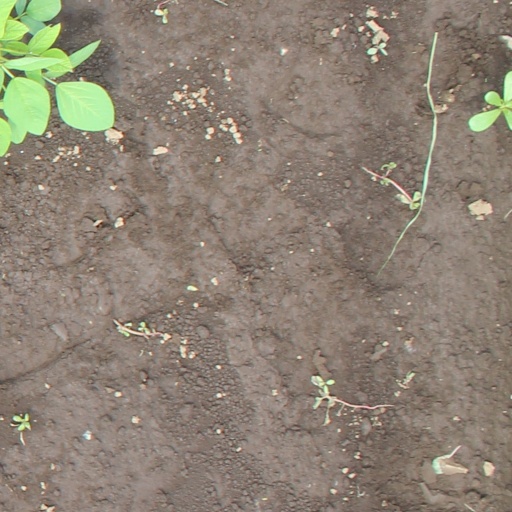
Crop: soybean